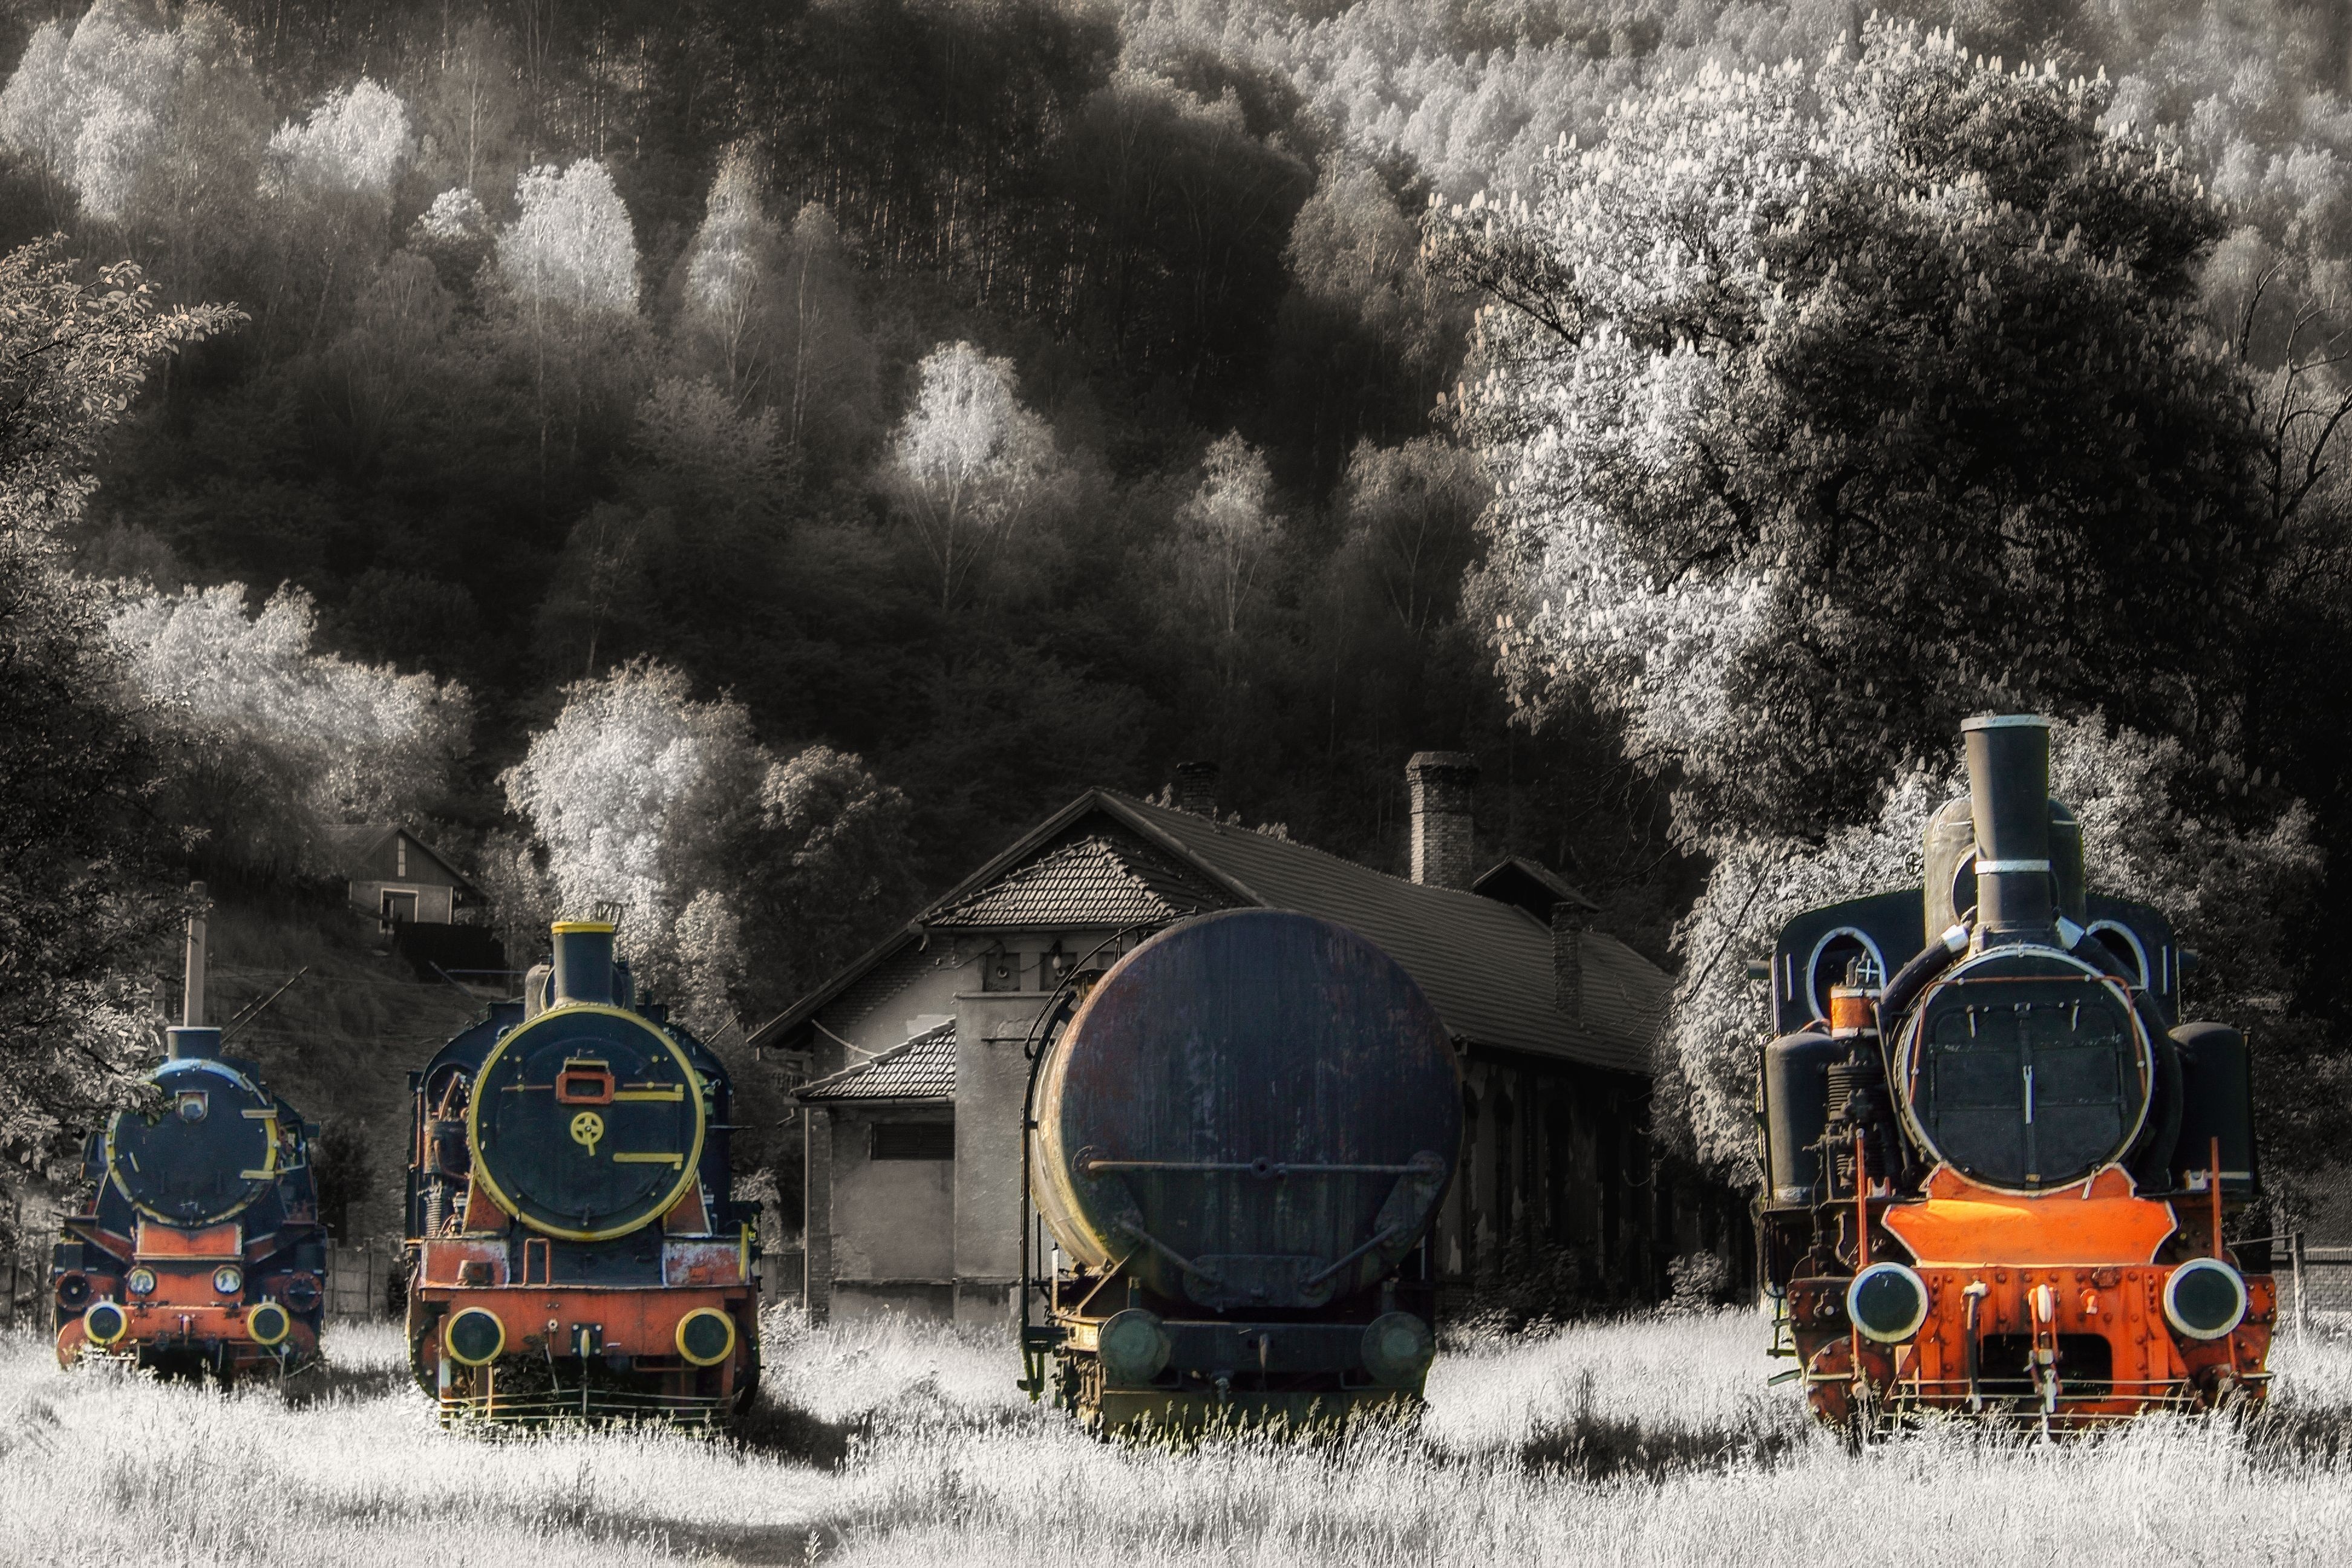
snow, winter, track, railway, train, transport, vehicle, weather, season, locomotive, engine, steam engine, depot, rail transport, rolling stock